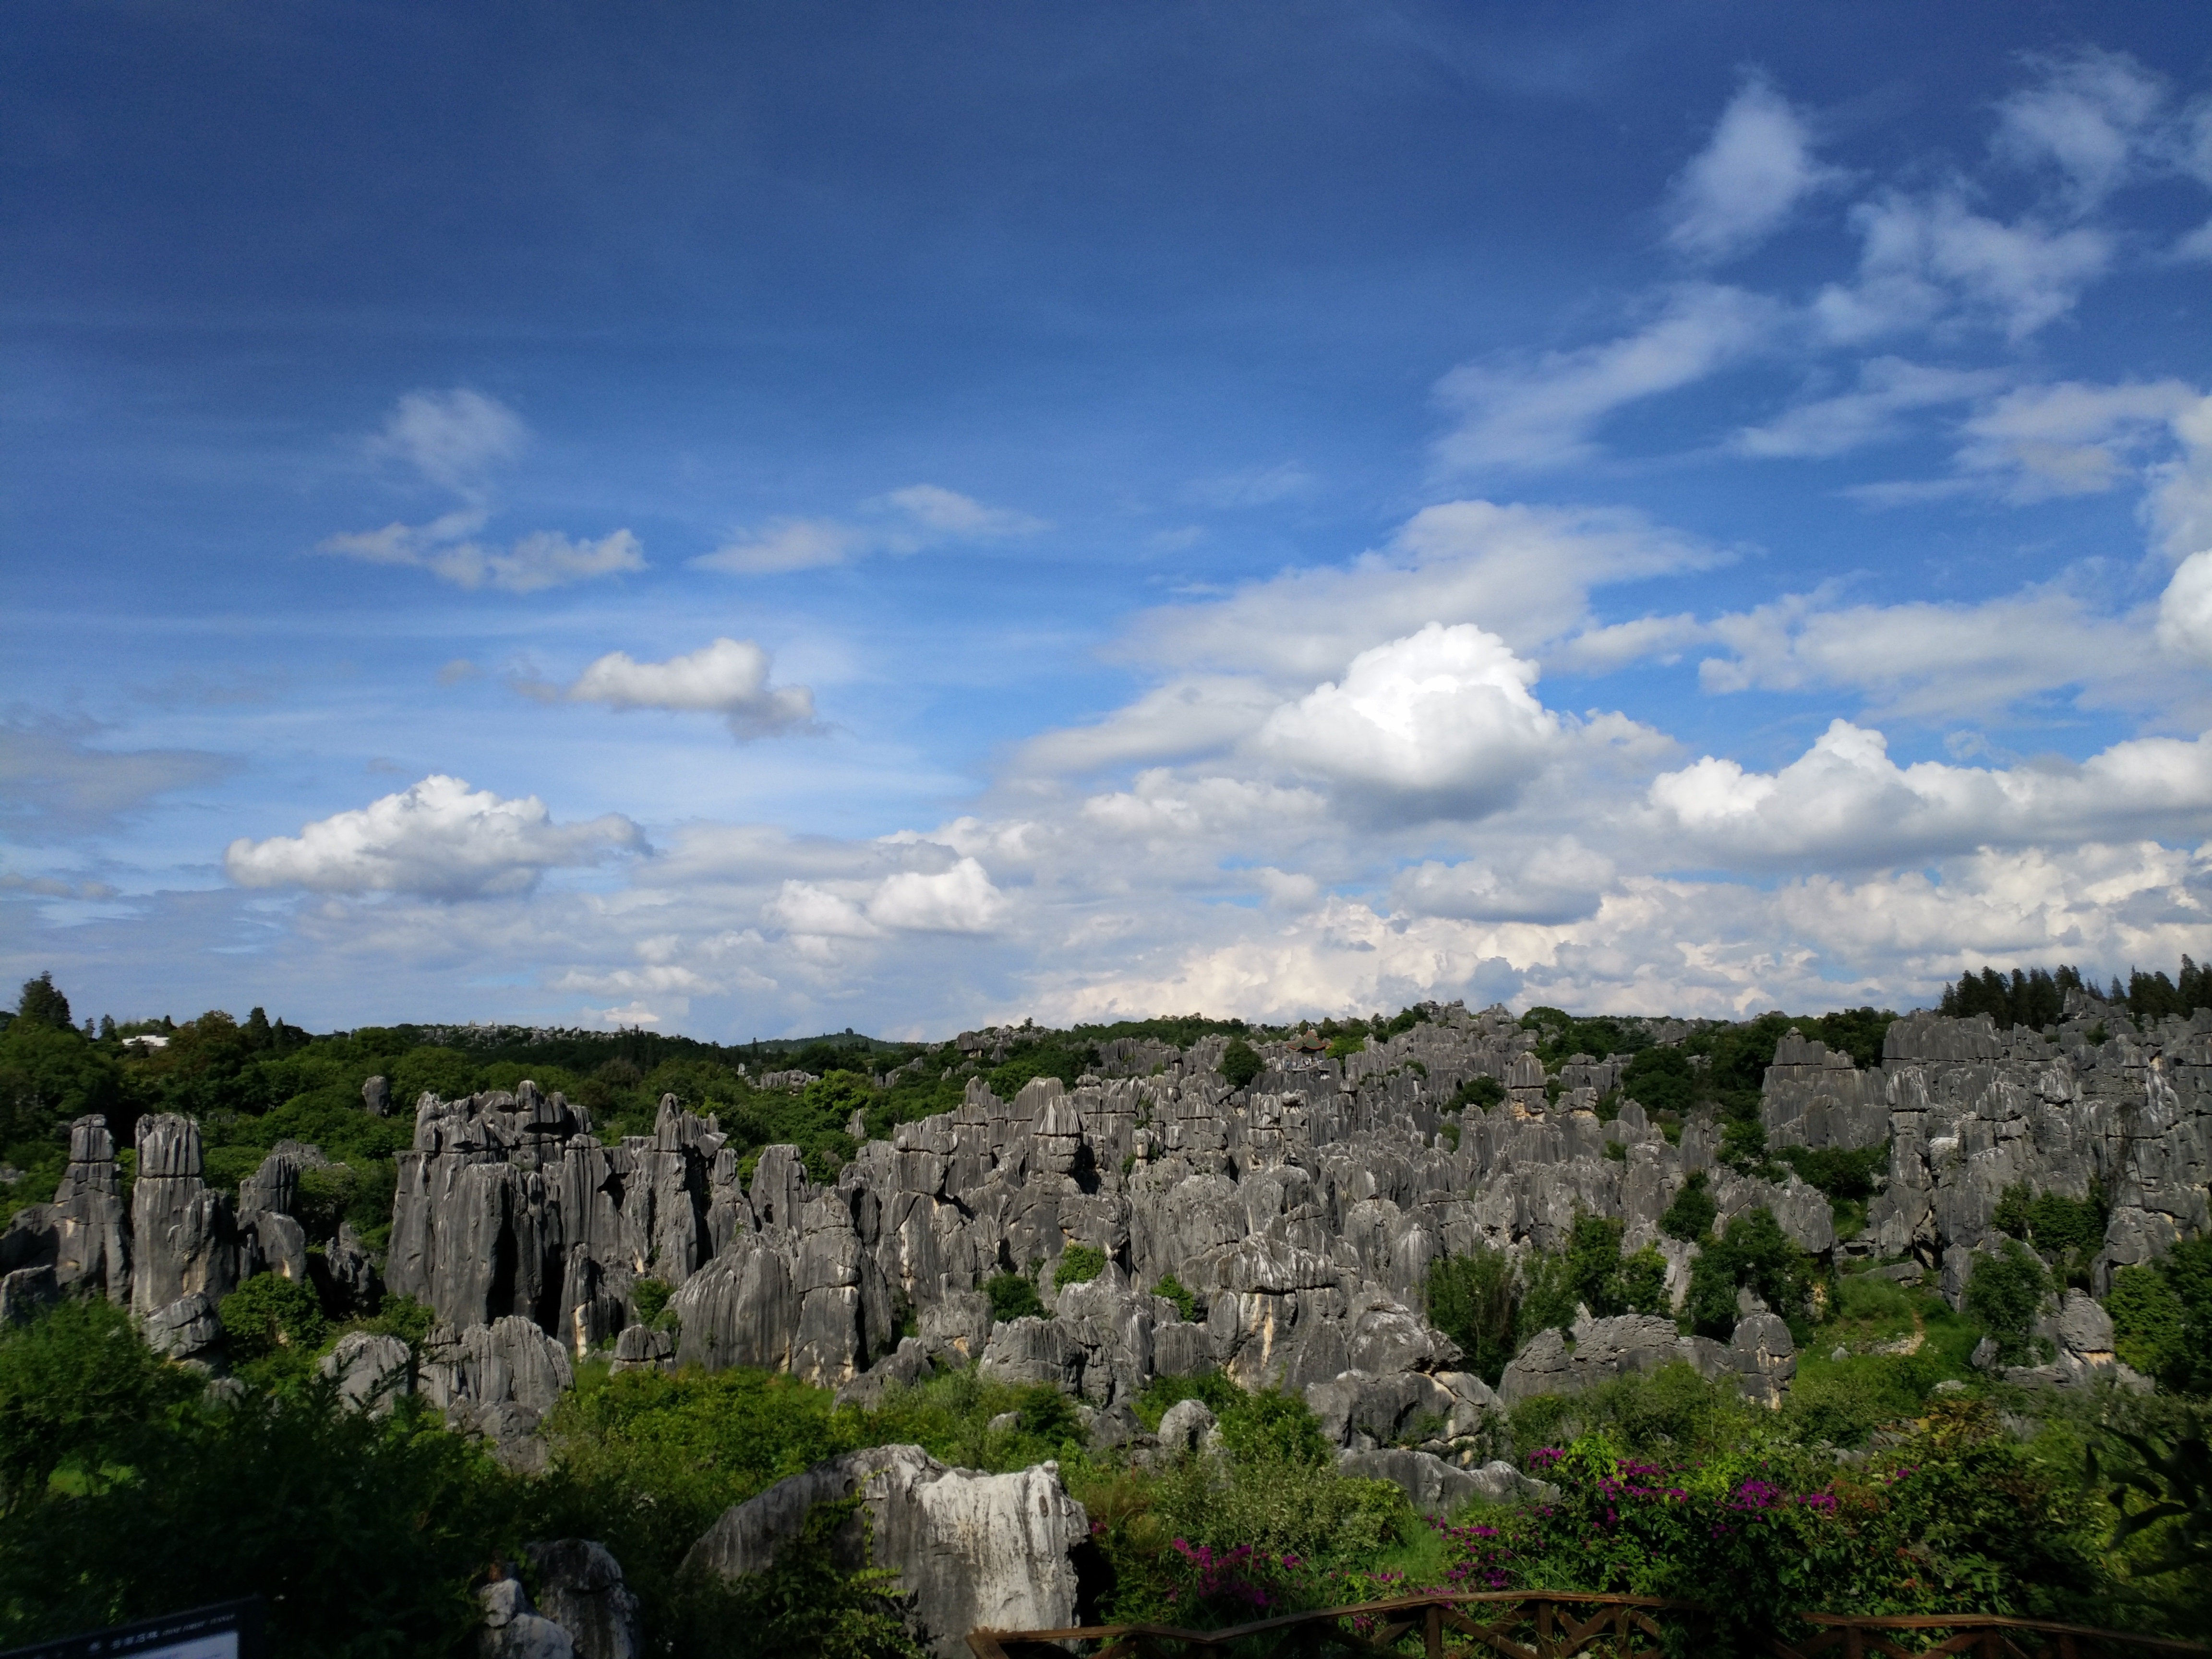
landscape, sea, coast, tree, nature, rock, horizon, mountain, cloud, sky, hill, flower, valley, mountain range, panorama, cliff, terrain, badlands, plateau, ecosystem, the scenery, in yunnan province, rural area, stone forest, geographical feature, mountainous landforms